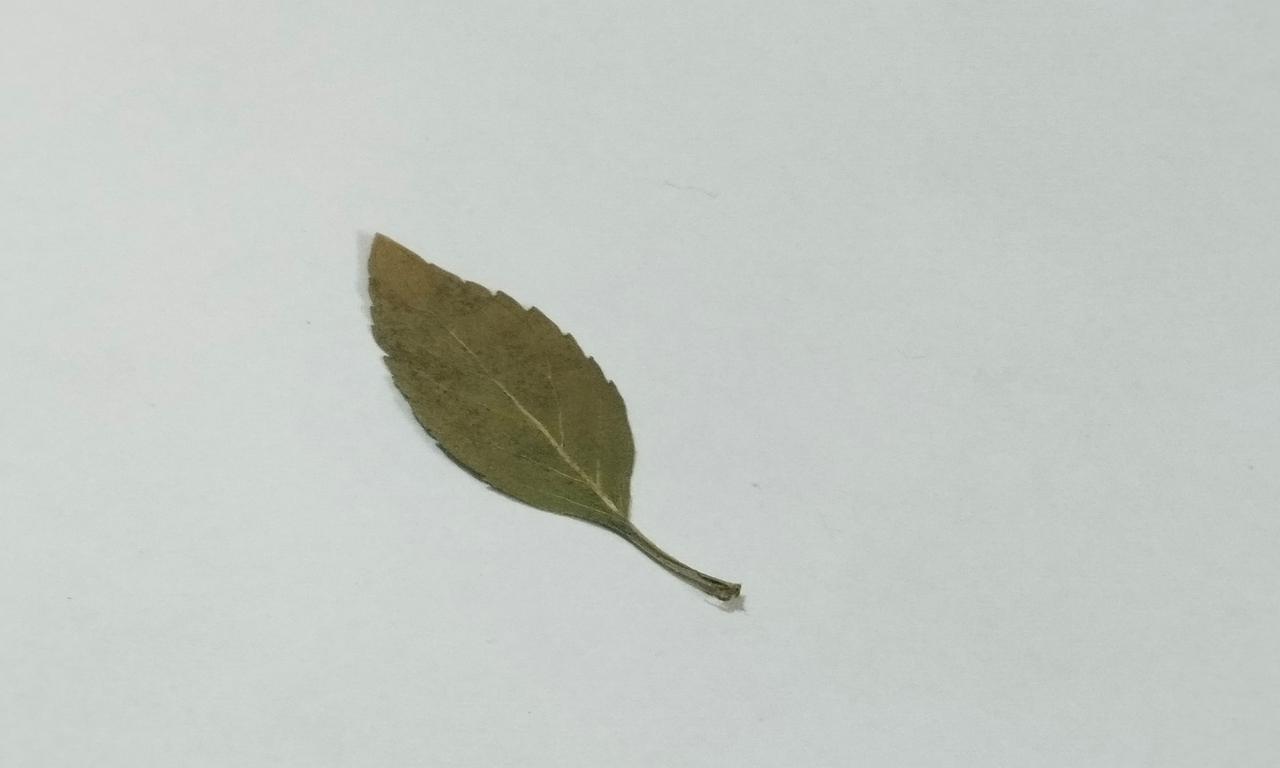
Label: Dried